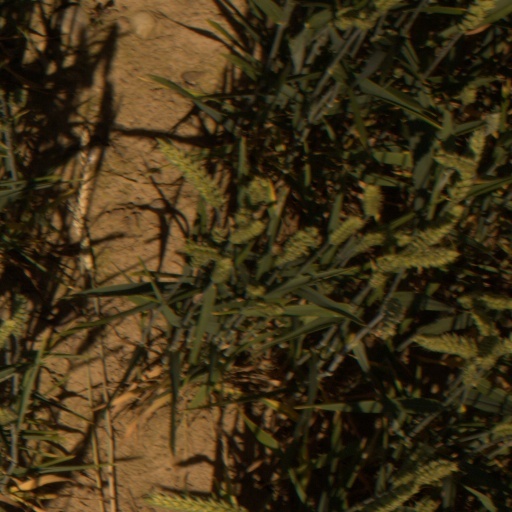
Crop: wheat